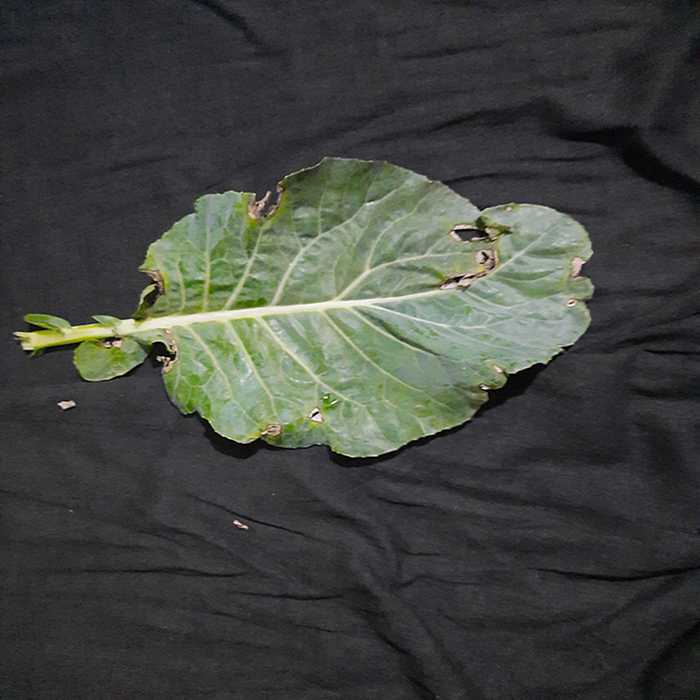
Plant: Cauliflower
Label: Downy mildew